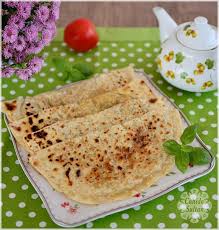
Yemek: gozleme